Star

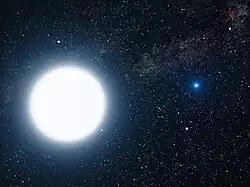
Artist's impression of the Sirius system, a white dwarf star in orbit around an A-type main-sequence star

Stars are not spread uniformly across the universe but are normally grouped into galaxies along with interstellar gas and dust. A typical large galaxy like the Milky Way contains hundreds of billions of stars. There are more than 2 trillion galaxies, though most are less than 10% the mass of the Milky Way. Overall, there are likely to be between and stars, which are more stars than all the grains of sand on planet Earth. Most stars are within galaxies, but between 10 and 50% of the starlight in large galaxy clusters may come from stars outside of any galaxy.